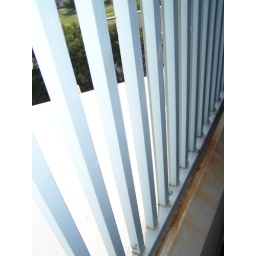
top of the sba tower building in topeka, ks.